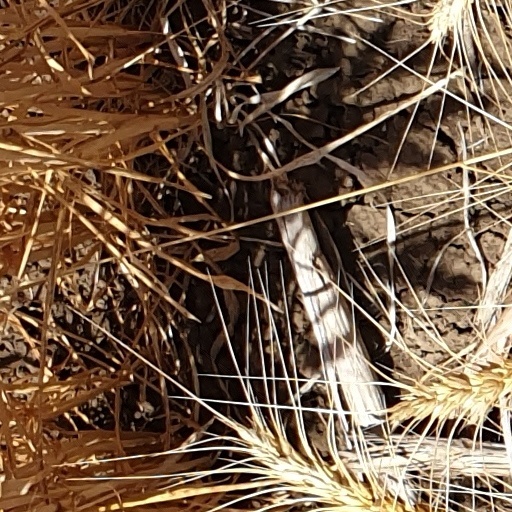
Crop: wheat